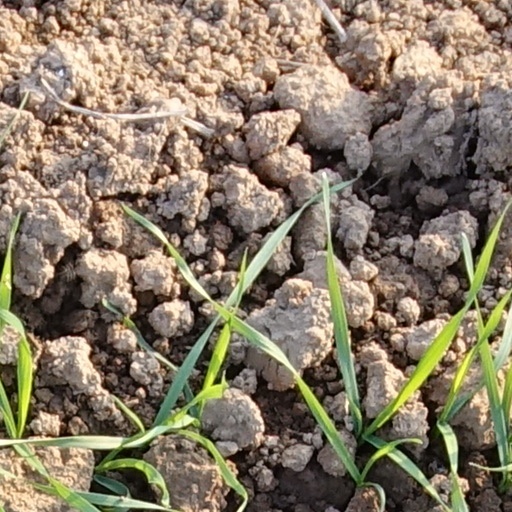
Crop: wheat